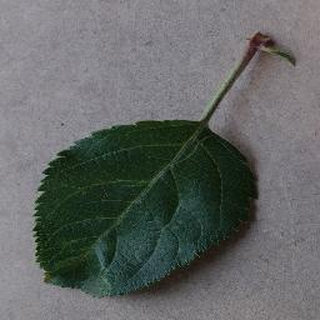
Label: healthy_apple